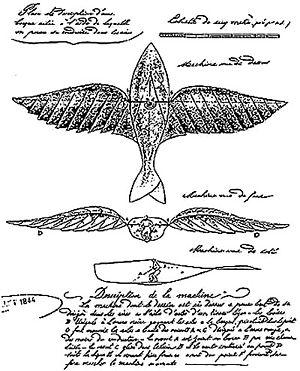
Jean Marie Le Bris, né à Concarneau le 25 mars 1817 et mort à Douarnenez le 10 février 1872 est un marin, capitaine au cabotage, armateur de ses propres navires, connu pour avoir été un pionnier de l'aviation.